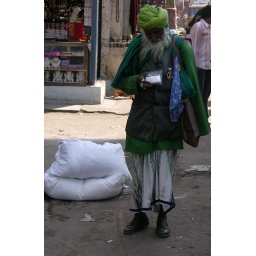
This guy was walking away for the Charminar (an ancient muslim shrine) in Hyderabad.  I like his green turbin.